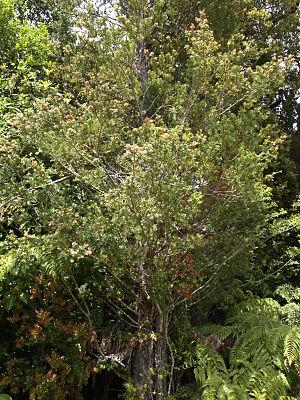
La phytorégion chilienne-patagonienne fait partie du royaume floristique de l'Holantarctique. Elle se situe dans la partie la plus australe d'Amérique du Sud. Elle est divisée en 5 provinces: Nord-chilienne, Centre-chilienne, La Pampa, Patagonienne et Province de Magellan. Cette phytorégion possède une végétation qui lui est propre, la différenciant des autres régions de l'Holantarctique.
La province de Neuquén est une province d'Argentine, qui se trouve à l'extrémité nord-ouest de la Patagonie argentine. Avec une superficie de 94 378 km², elle est la plus petite province des régions australes du pays. Sa géographie s'abîme sur l'imposante Cordillère des Andes.